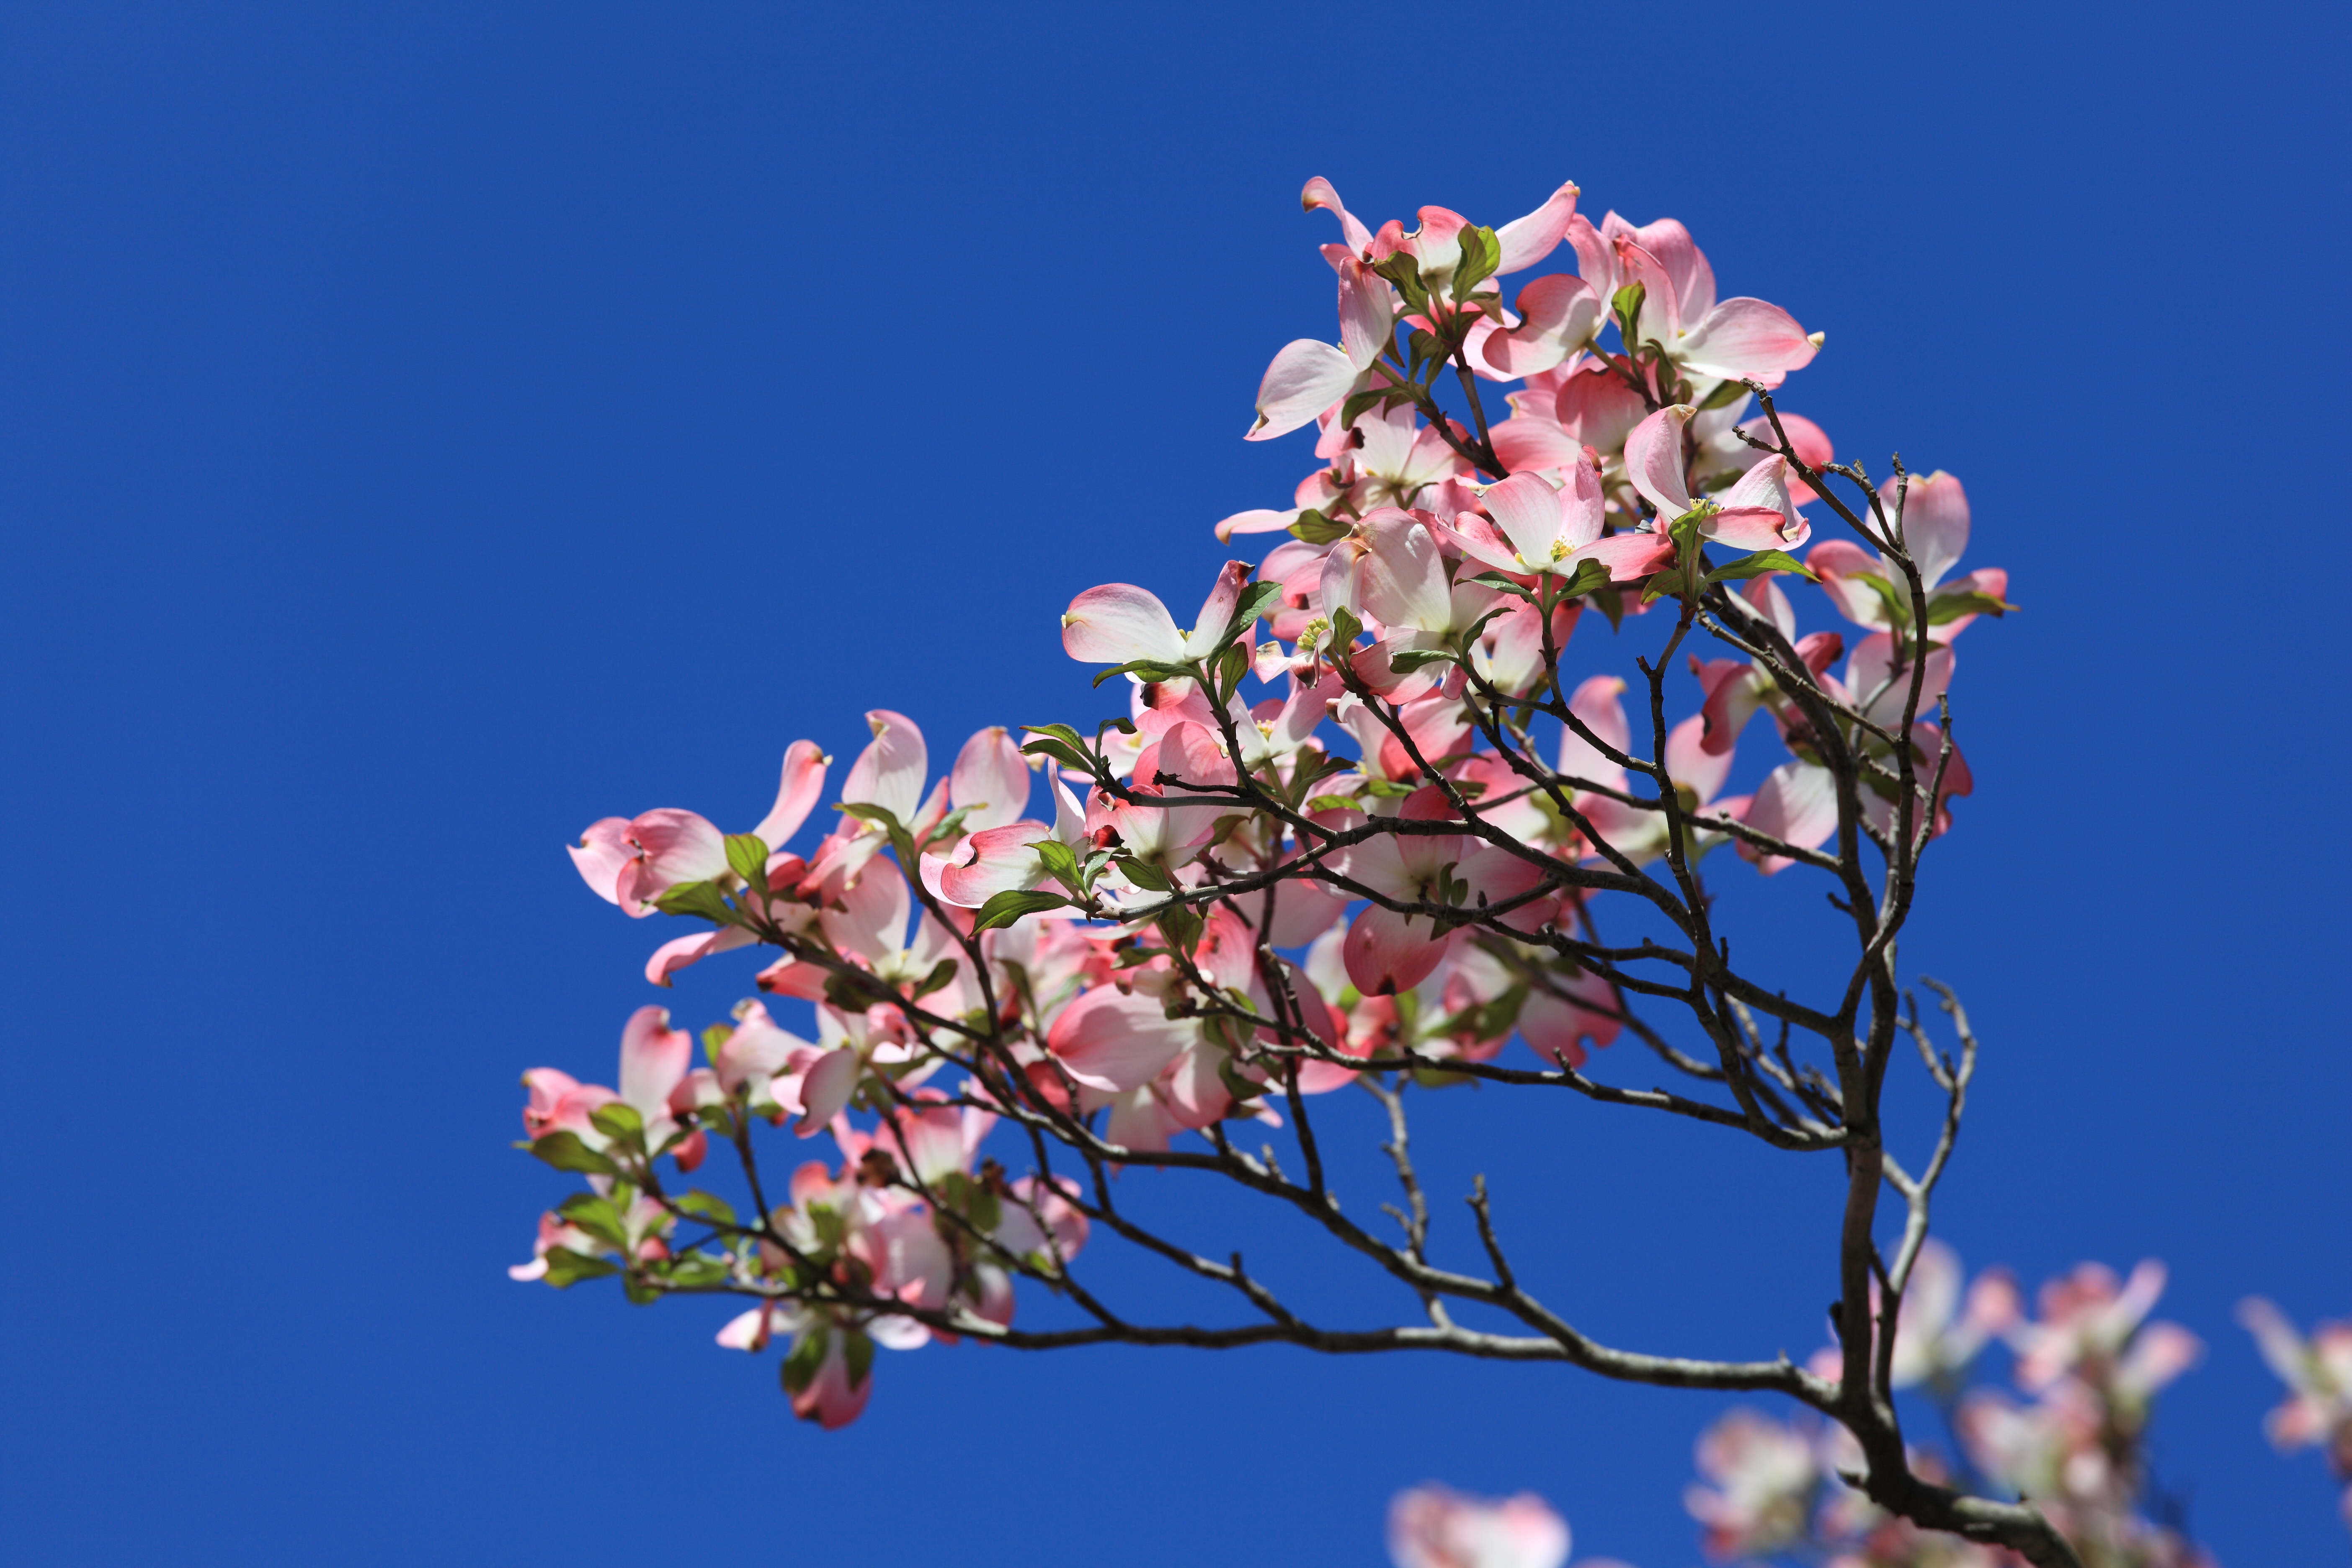
branch, blossom, plant, sky, leaf, flower, petal, spring, high, botany, flora, cool image, shrub, dogwood, 5d, hires, markii, florida, flowering, hi, res, resolution, cornus, benthamidia, macro photography, flowering plant, land plant